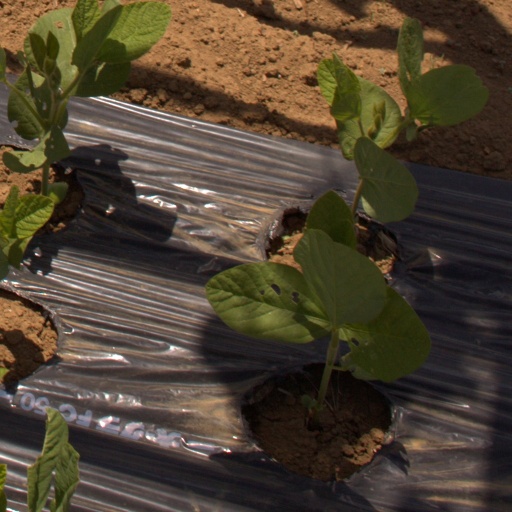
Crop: Jerusalem artichoke